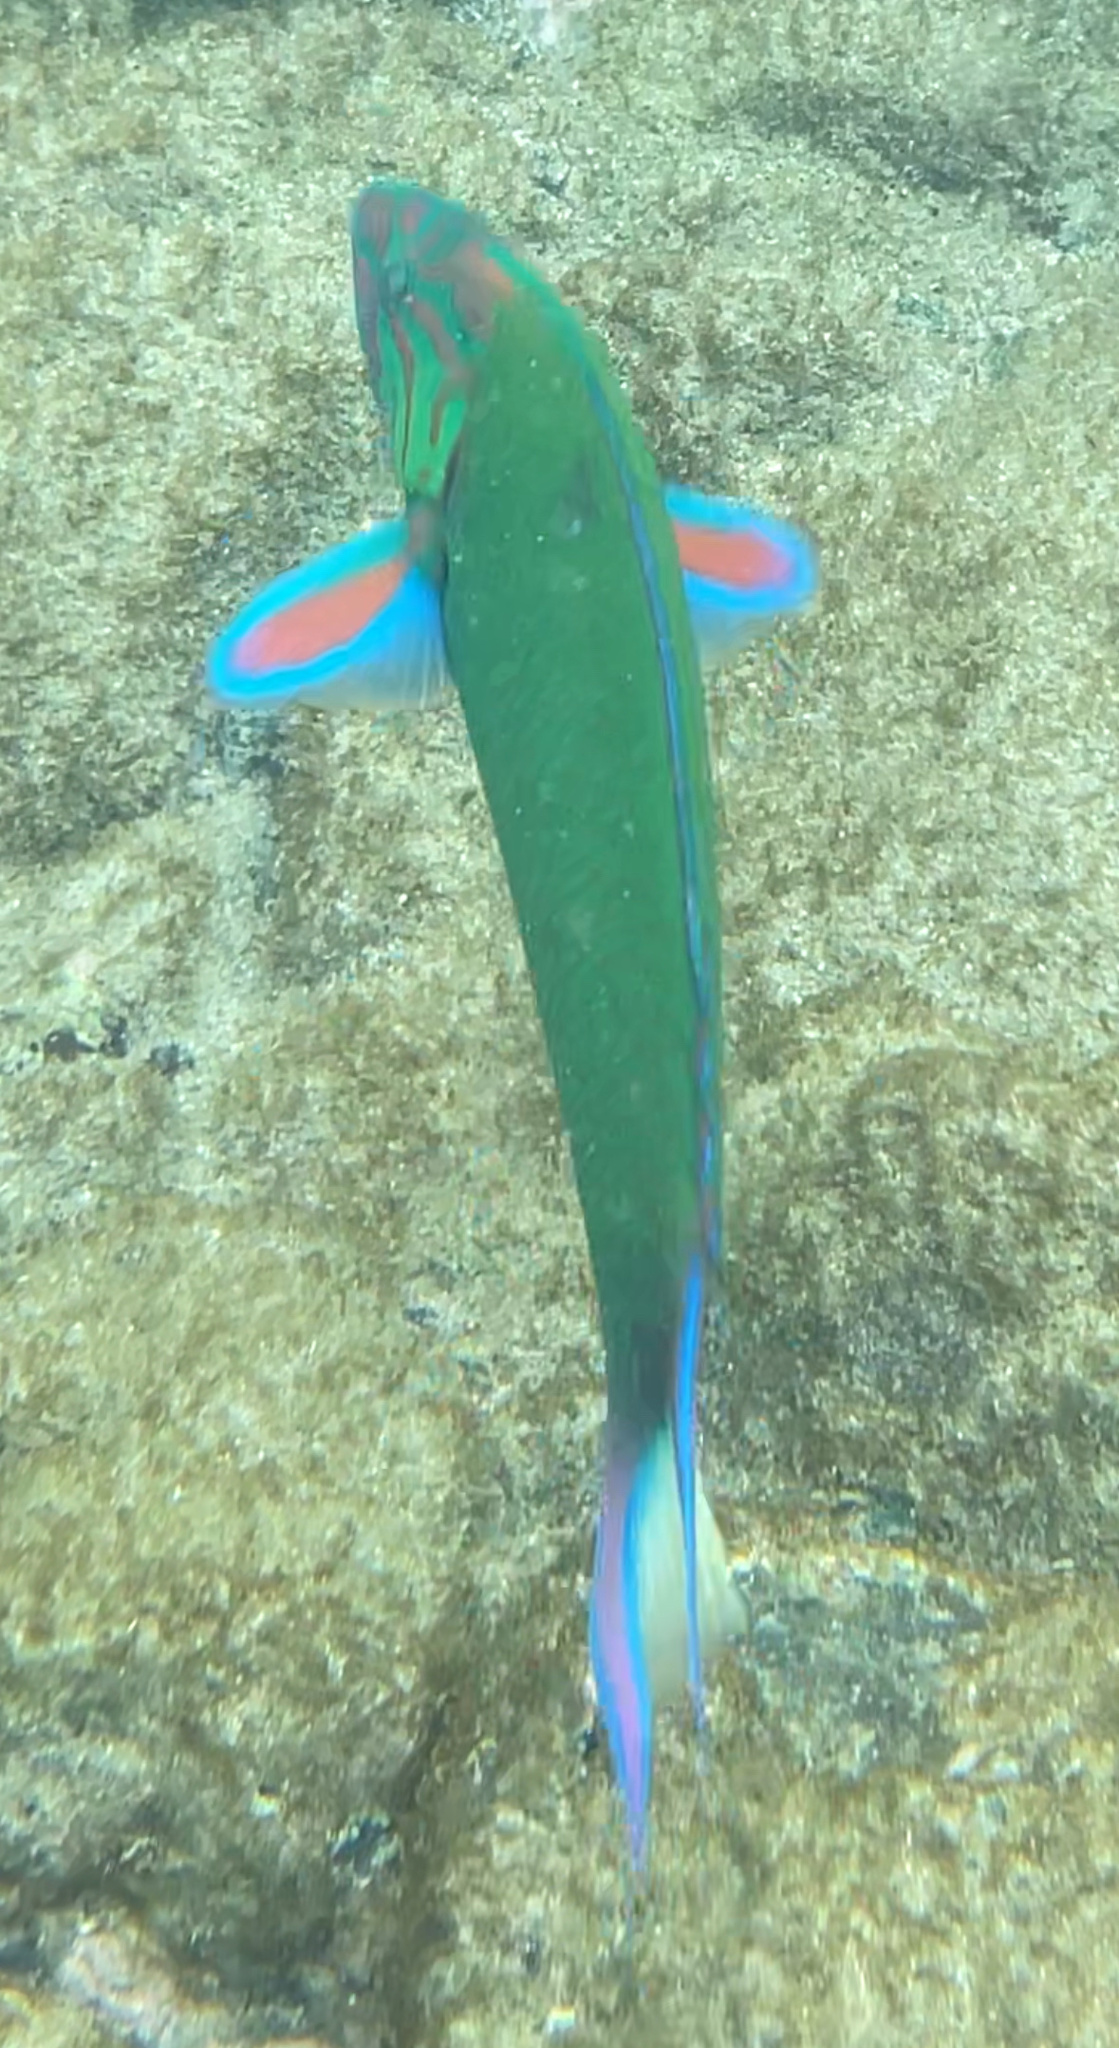
Thalassoma lunare (Moon Wrasse)